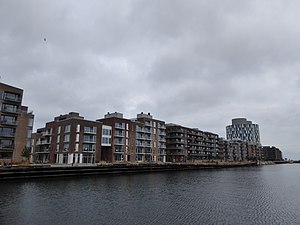
Sandkaj
Sandkaj set fra vest i januar 2018.
Sandkaj er en kaj og gade i Århusgadekvarteret i Nordhavnen i København, der ligger langs med Nordbassinet mellem Tromsøgade og Murmanskgade. Den hed oprindeligt Nordkaj men omdøbtes til Sandkaj omkring 1966. Baggrunden for navnet kendes ikke, men det hentyder formentlig til losning og læsning af sand.